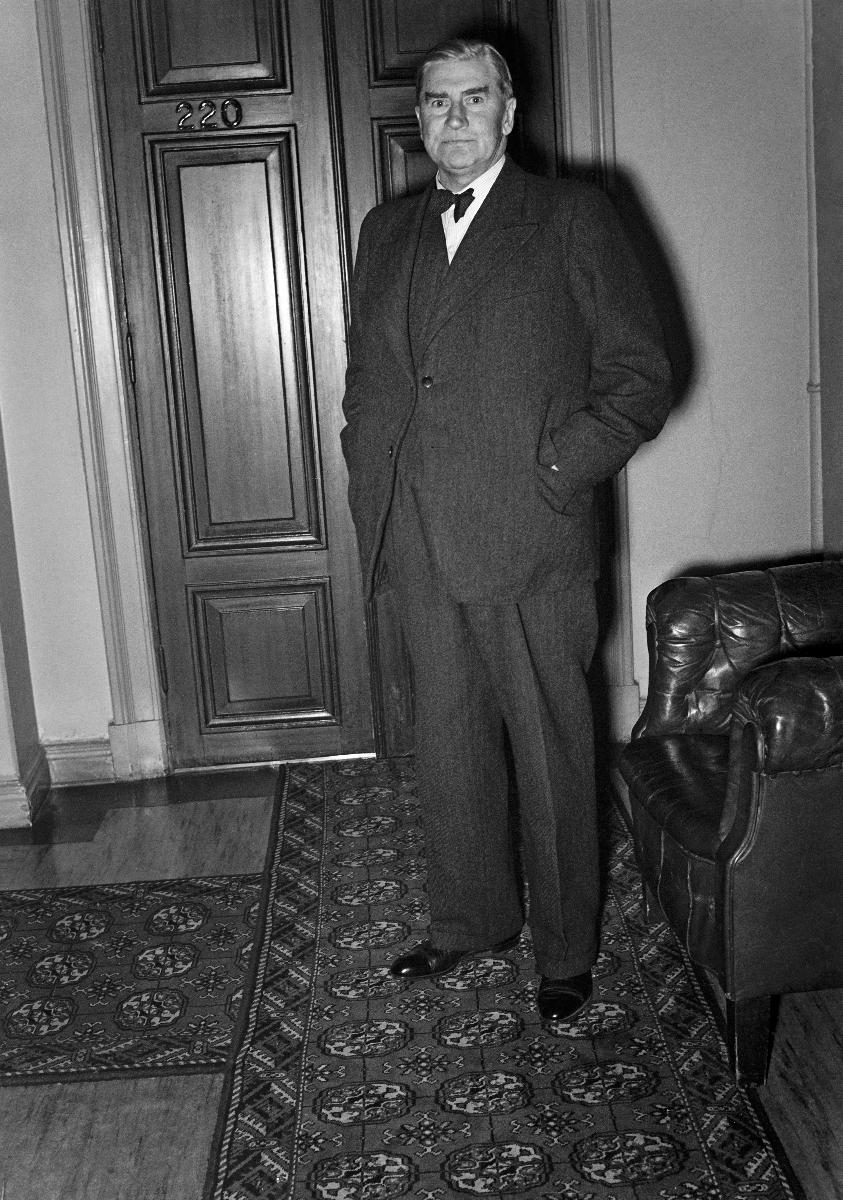
Lähettiläs Aarno Yrjö-Koskinen
Sändebud Aarno Yrjö-Koskinen; Envoy Aarno Yrjö-Koskinen
sisällön kuvaus: Lähettiläs Aarno Yrjö-Koskinen Helsingissä joulukuussa 1939. content description: Envoy Aarno Yrjö-Koskinen in Helsinki December 1939. innehållsbeskrivning: Sändebud Aarno Yrjö-Koskinen i Helsingfors december 1939.
Kuvaaja: Sundström, Hugo, kuvaaja
Vuosi: 1939
Paikka: Suomi, Uusimaa, Helsinki
Aiheet: Yrjö-Koskinen, Aarno; HBL; diplomaatit; henkilöt; personer; ambassadörer; sändebud; finska diplomater; suurlähettiläät; diplomats; persons; ambassadors; envoys; Finnish diplomats; diplomater; personer (individer)